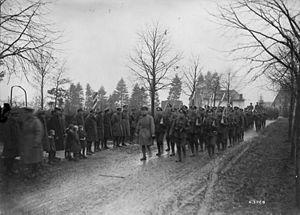
The Royal Regiment of Canada, abrégé en RRC ou R Regt C, littéralement « Le Régiment royal du Canada », est un régiment d'infanterie de la Première réserve de l'Armée canadienne composé de trois compagnies et une fanfare. Il fait partie du 32ᵉ Groupe-brigade du Canada au sein de la 4ᵉ Division du Canada et est stationné à Toronto en Ontario. Il s'agit du plus grand régiment de la Première réserve en termes d'effectif. La fanfare est la plus ancienne fanfare organisée en service ininterrompu des Forces armées canadiennes
Le 3ᵉ Bataillon (Toronto Regiment), CEC, 3rd Battalion (Toronto Regiment), CEF en anglais, était un bataillon du Corps expéditionnaire canadien lors de la Première Guerre mondiale. Il participa notamment aux batailles d'Ypres et de la crête de Vimy. L'héritage du 3ᵉ Bataillon, CEC est perpétué par The Queen's Own Rifles of Canada et The Royal Regiment of Canada.